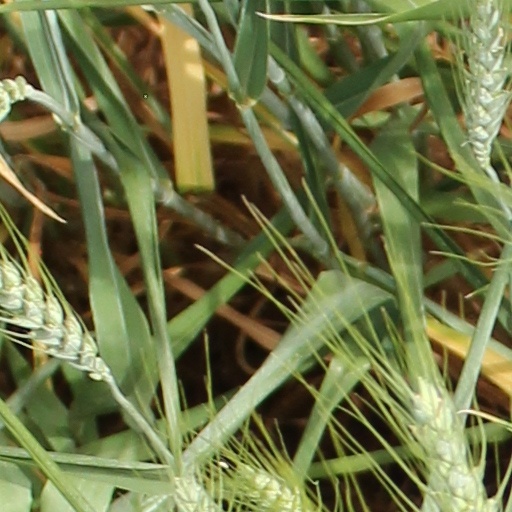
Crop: wheat